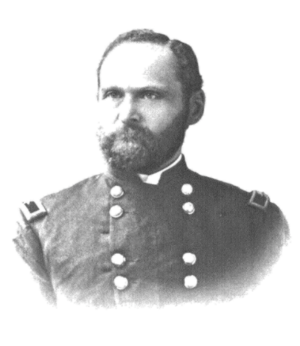
Aaron Smith Daggett, né le 14 juin 1837 à Greene et décédé le 14 mai 1938 à West Roxbury, est, à sa mort, le dernier général survivant de la guerre de Sécession. Il est inhumé au Old Valley Cemetery du comté d'Androscoggin, dans le Maine. Il se marie le 14 juin 1865 avec Rose Bradford.